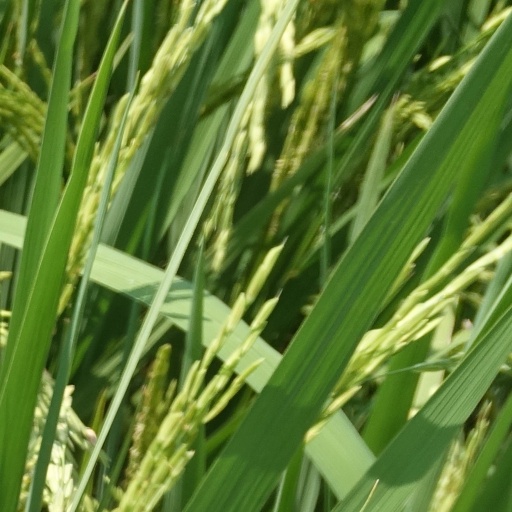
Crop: rice